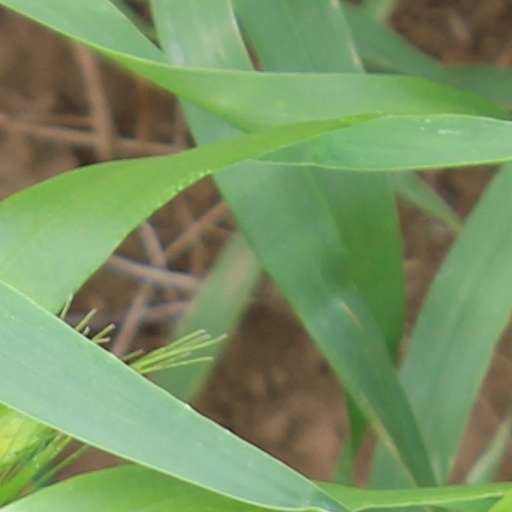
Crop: wheat